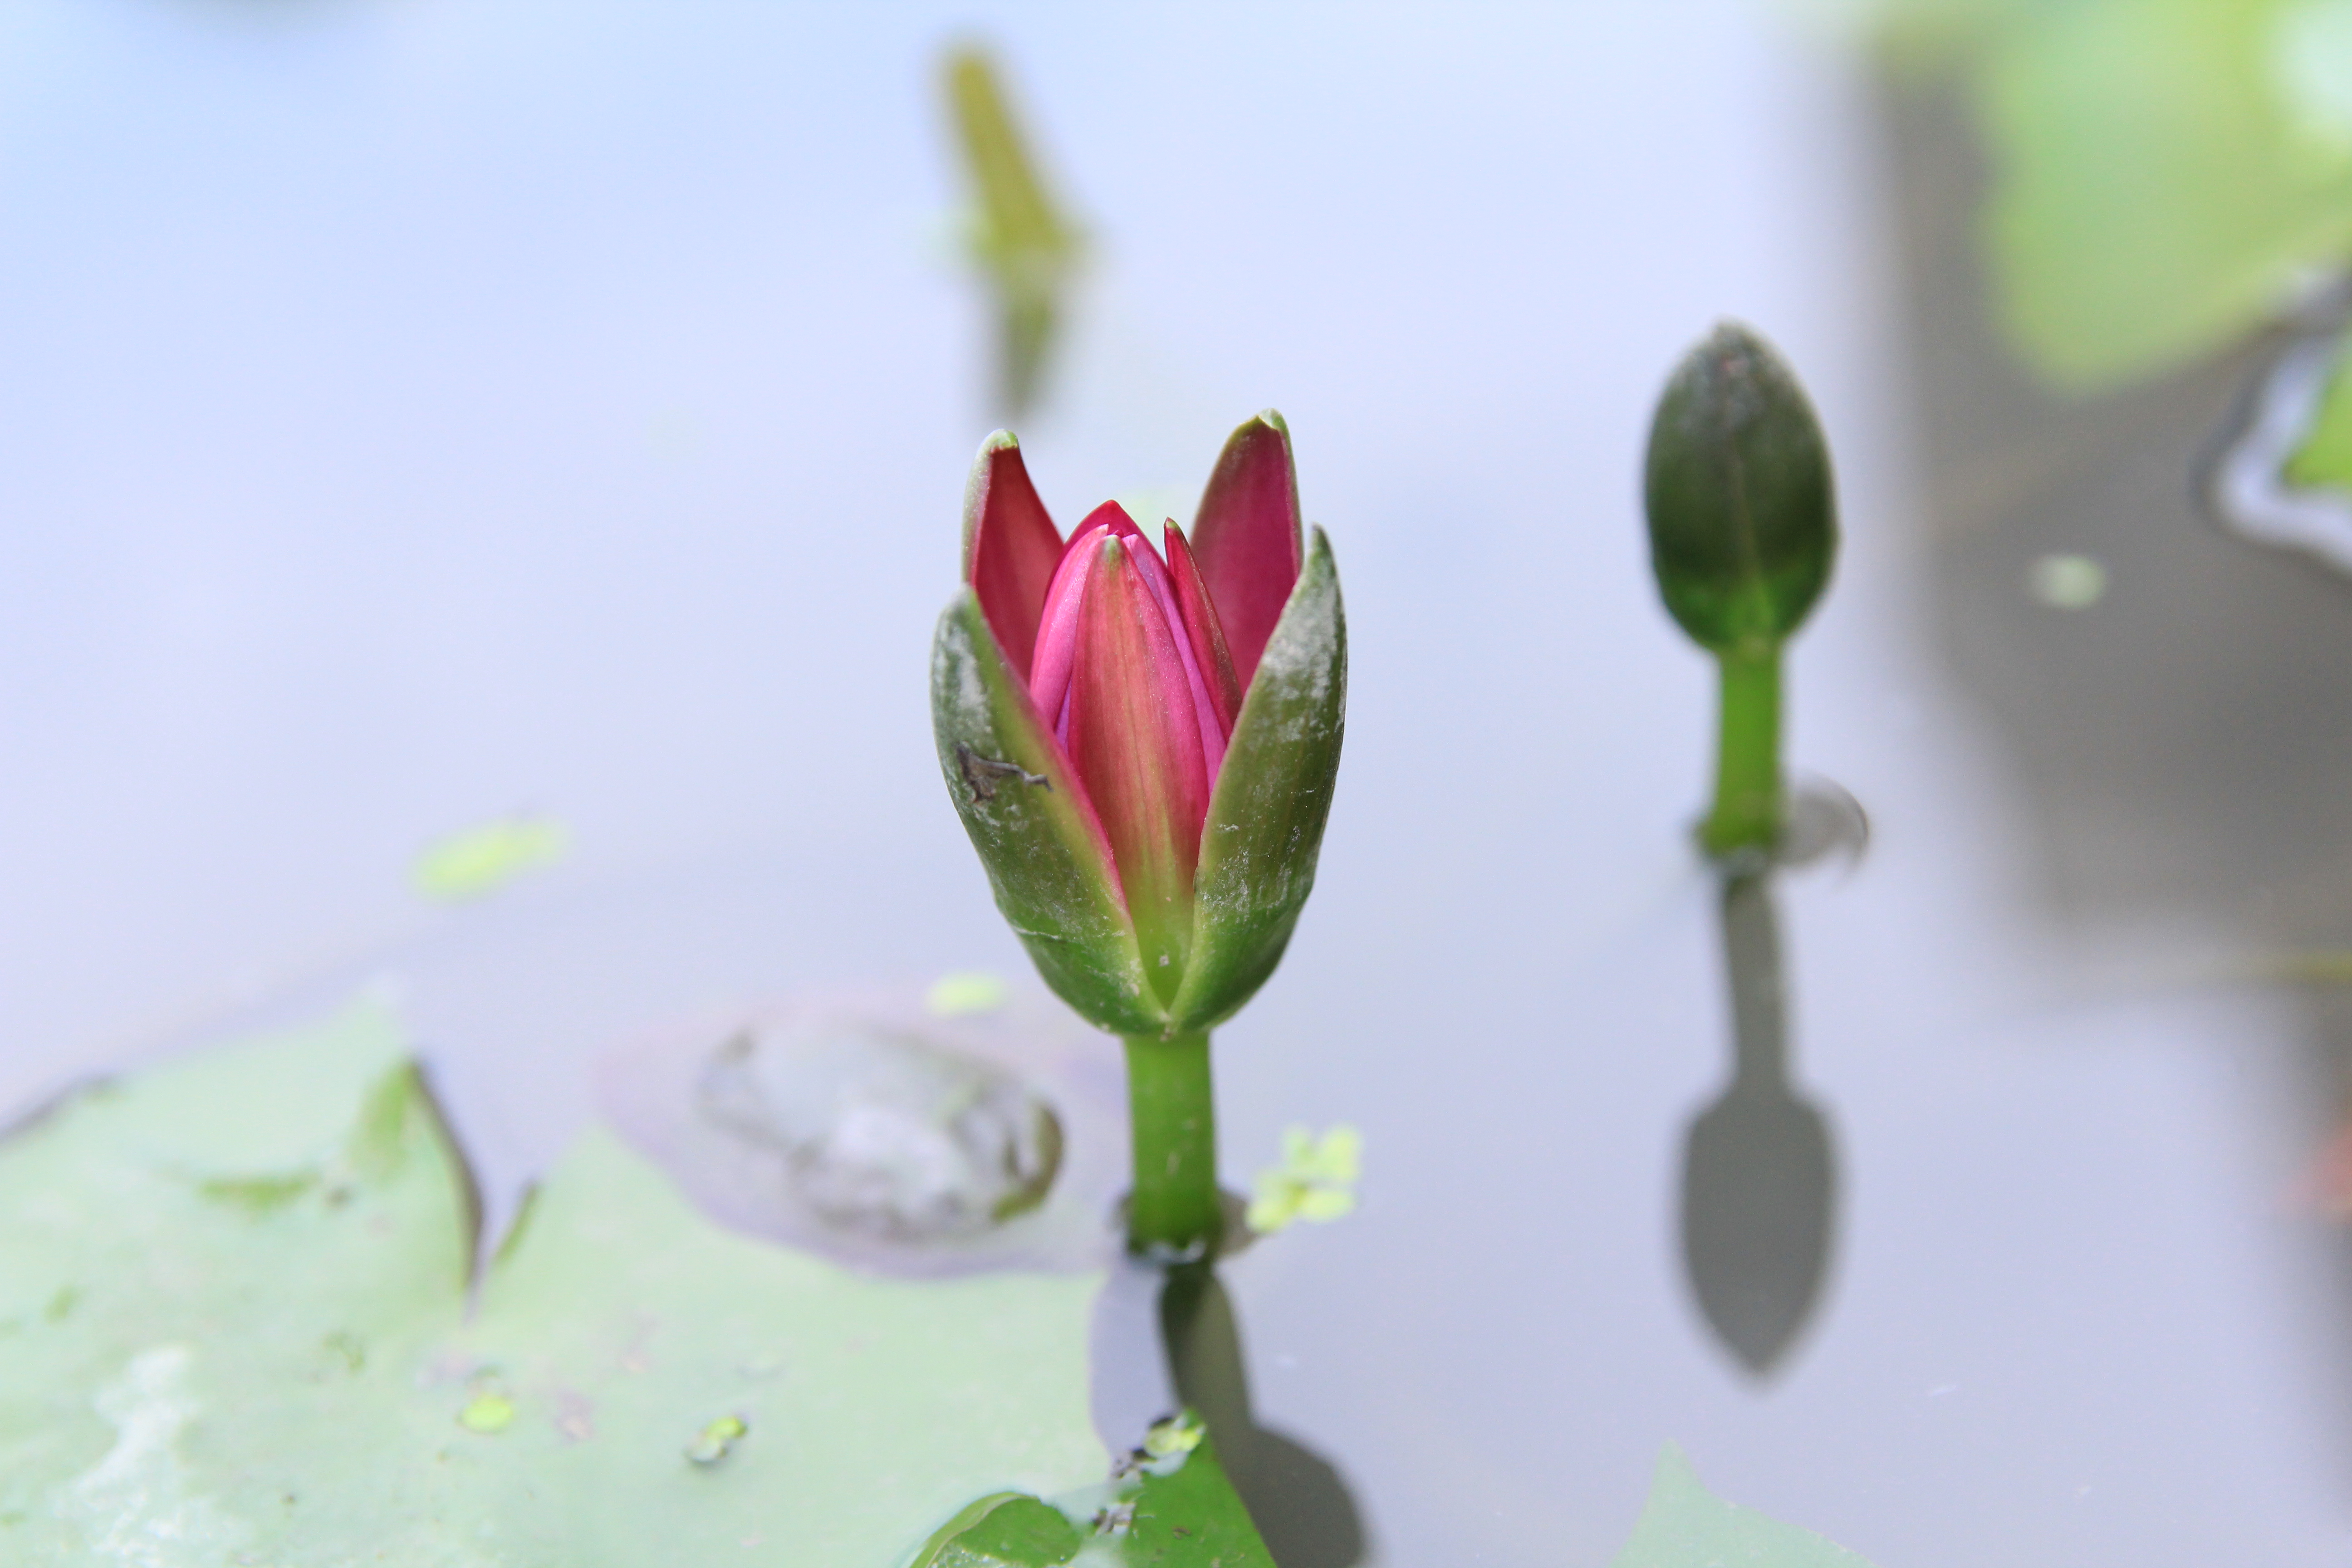
natural, flower, plant, petal, terrestrial plant, flowering plant, Pedicel, herbaceous plant, close up, aquatic plant, liquid, annual plant, bud, macro photography, water lily, magenta, proteales, lotus, plant stem, sacred lotus, lake, dicotyledon, reflection, still life photography, rose family